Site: brandenburg
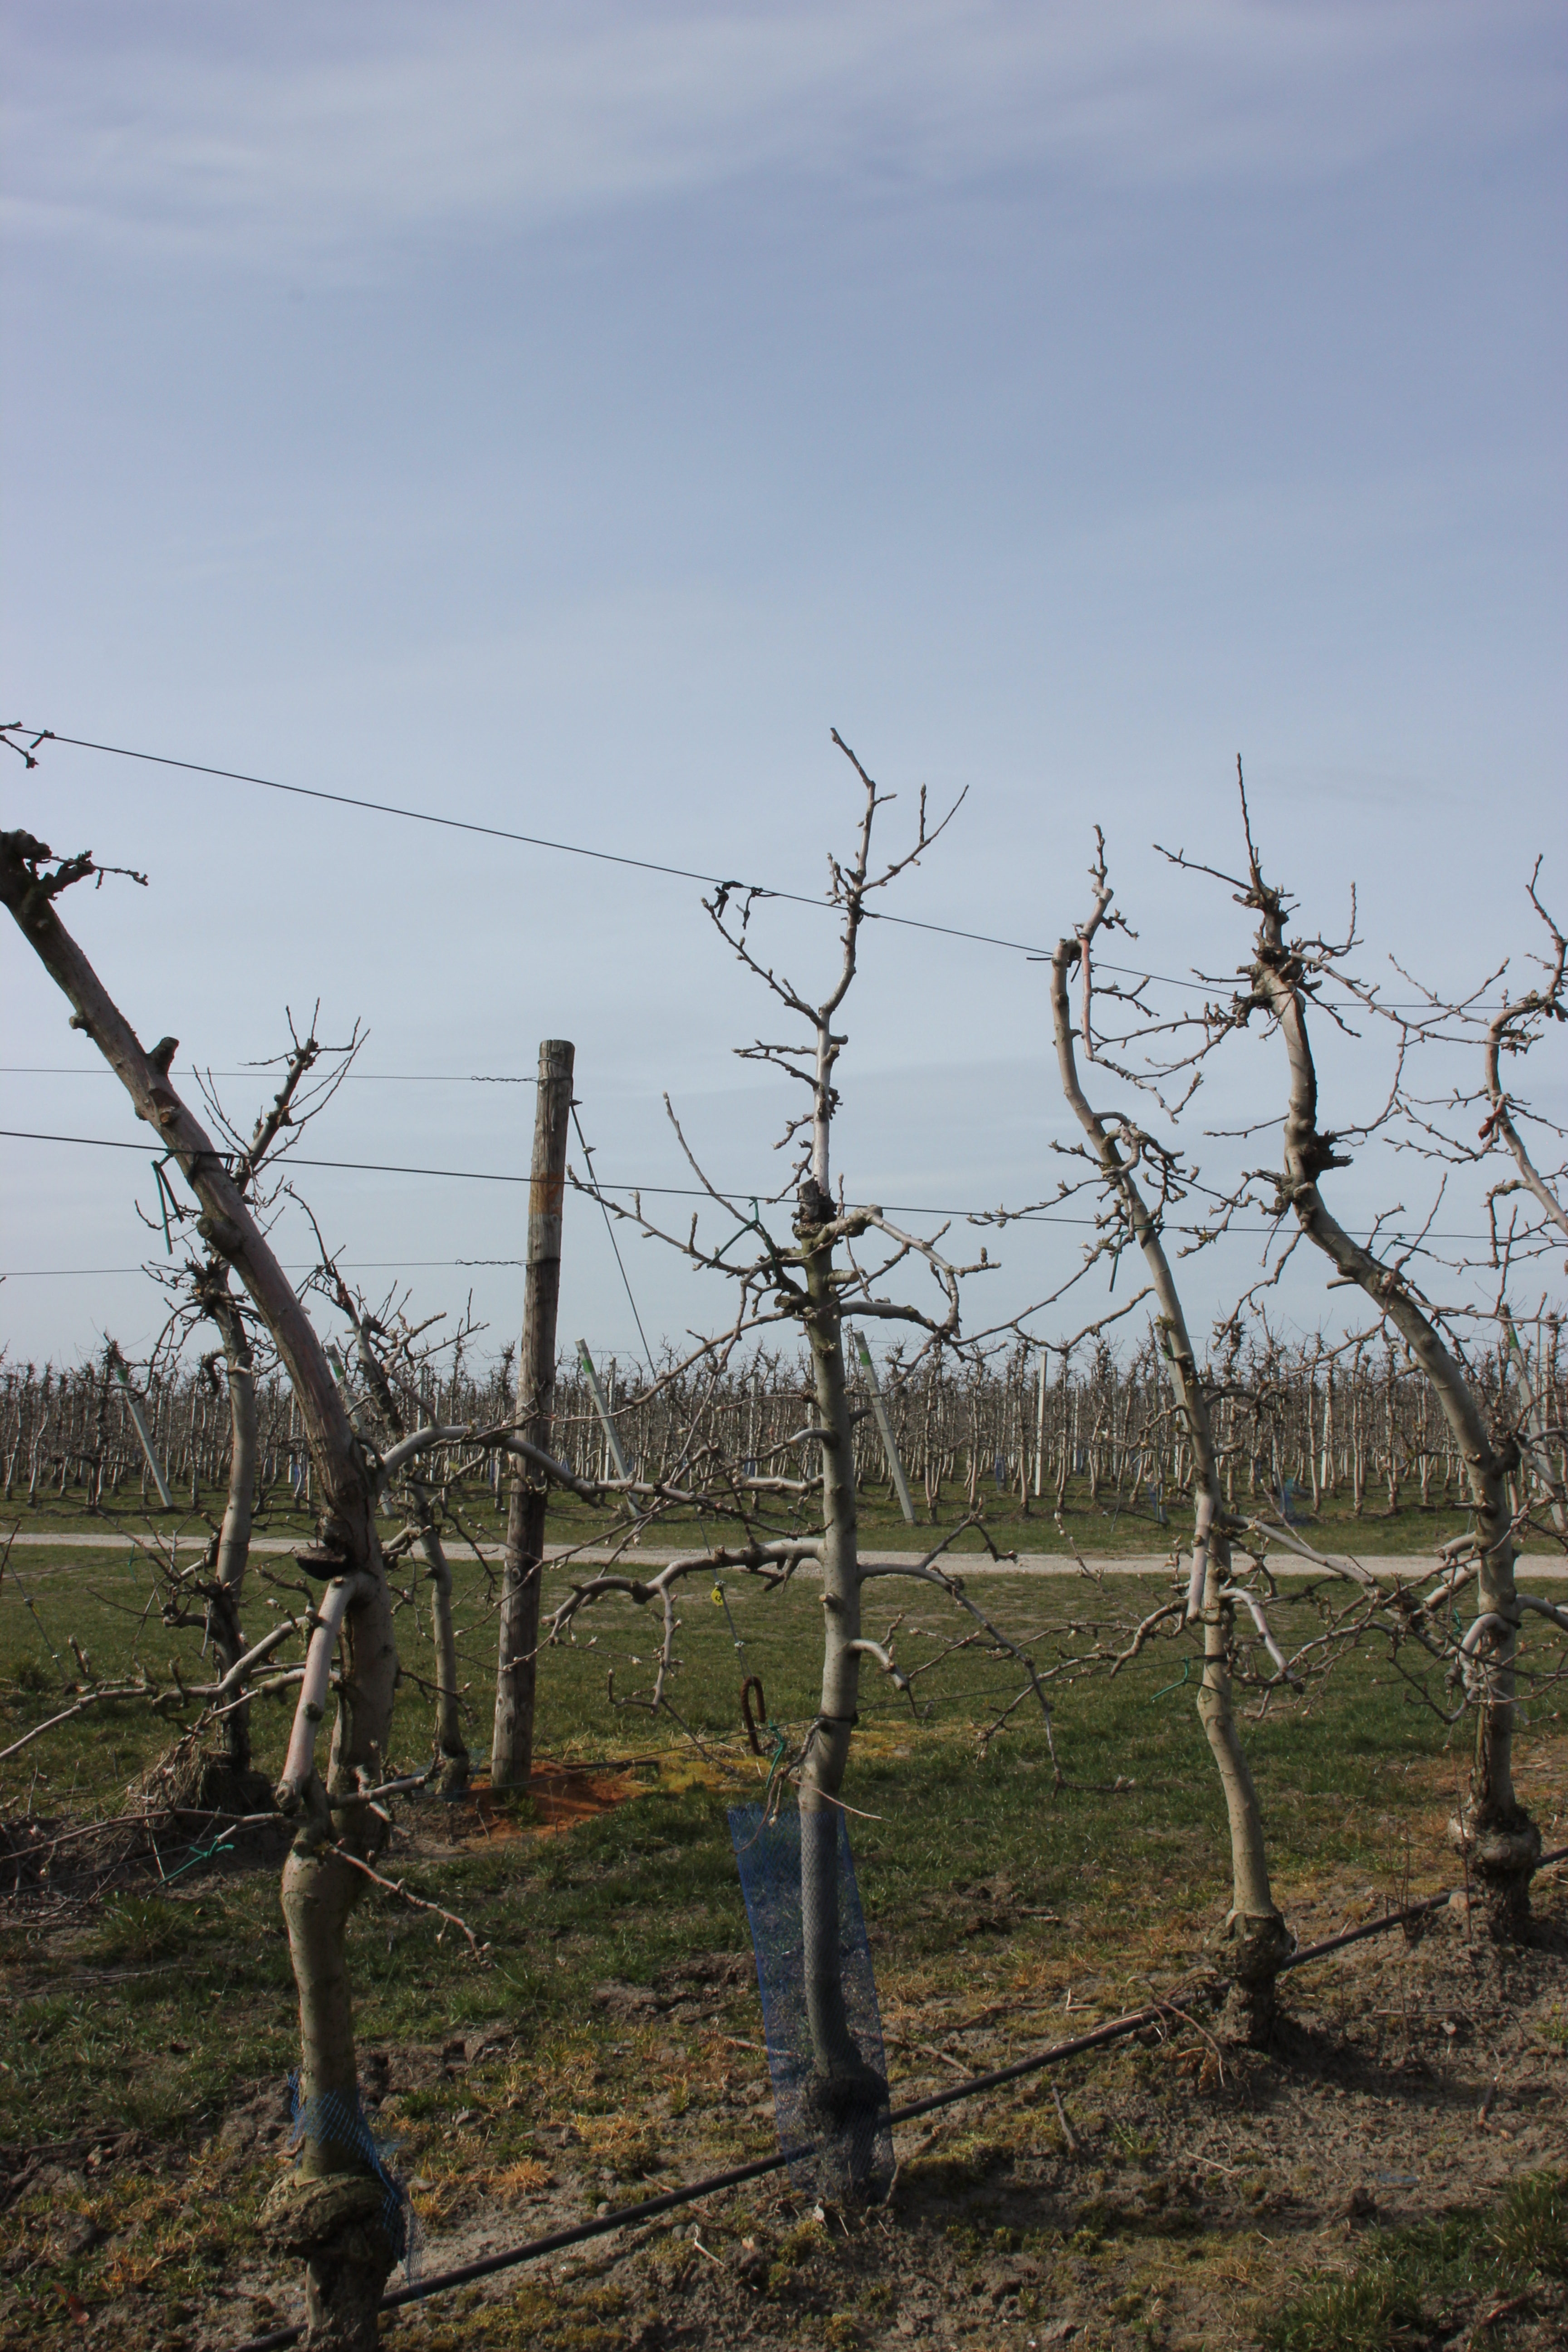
Growth stage (BBCH 54): Inflorescence emergence